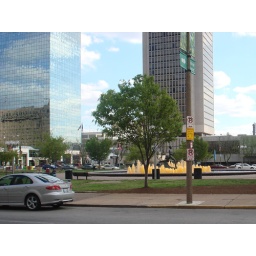
for some reason the water in the fountain in Keener Plaza was orange